Lakshmi Kataksham

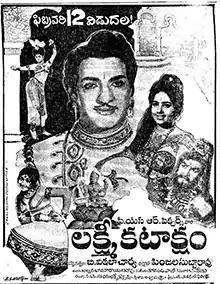
Theatrical release poster

Lakshmi Kataksham is a 1970 Indian Telugu-language swashbuckler film, produced by Pinjala Subba Rao under the P.S.R. Pictures banner and directed by B. Vittalacharya. It stars N. T. Rama Rao and K. R. Vijaya, with music composed by S. P. Kodandapani.